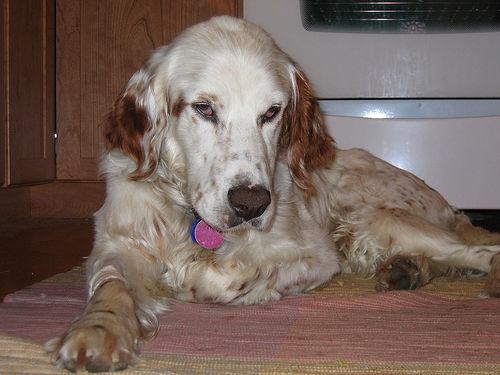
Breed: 203-n000022-English_setter